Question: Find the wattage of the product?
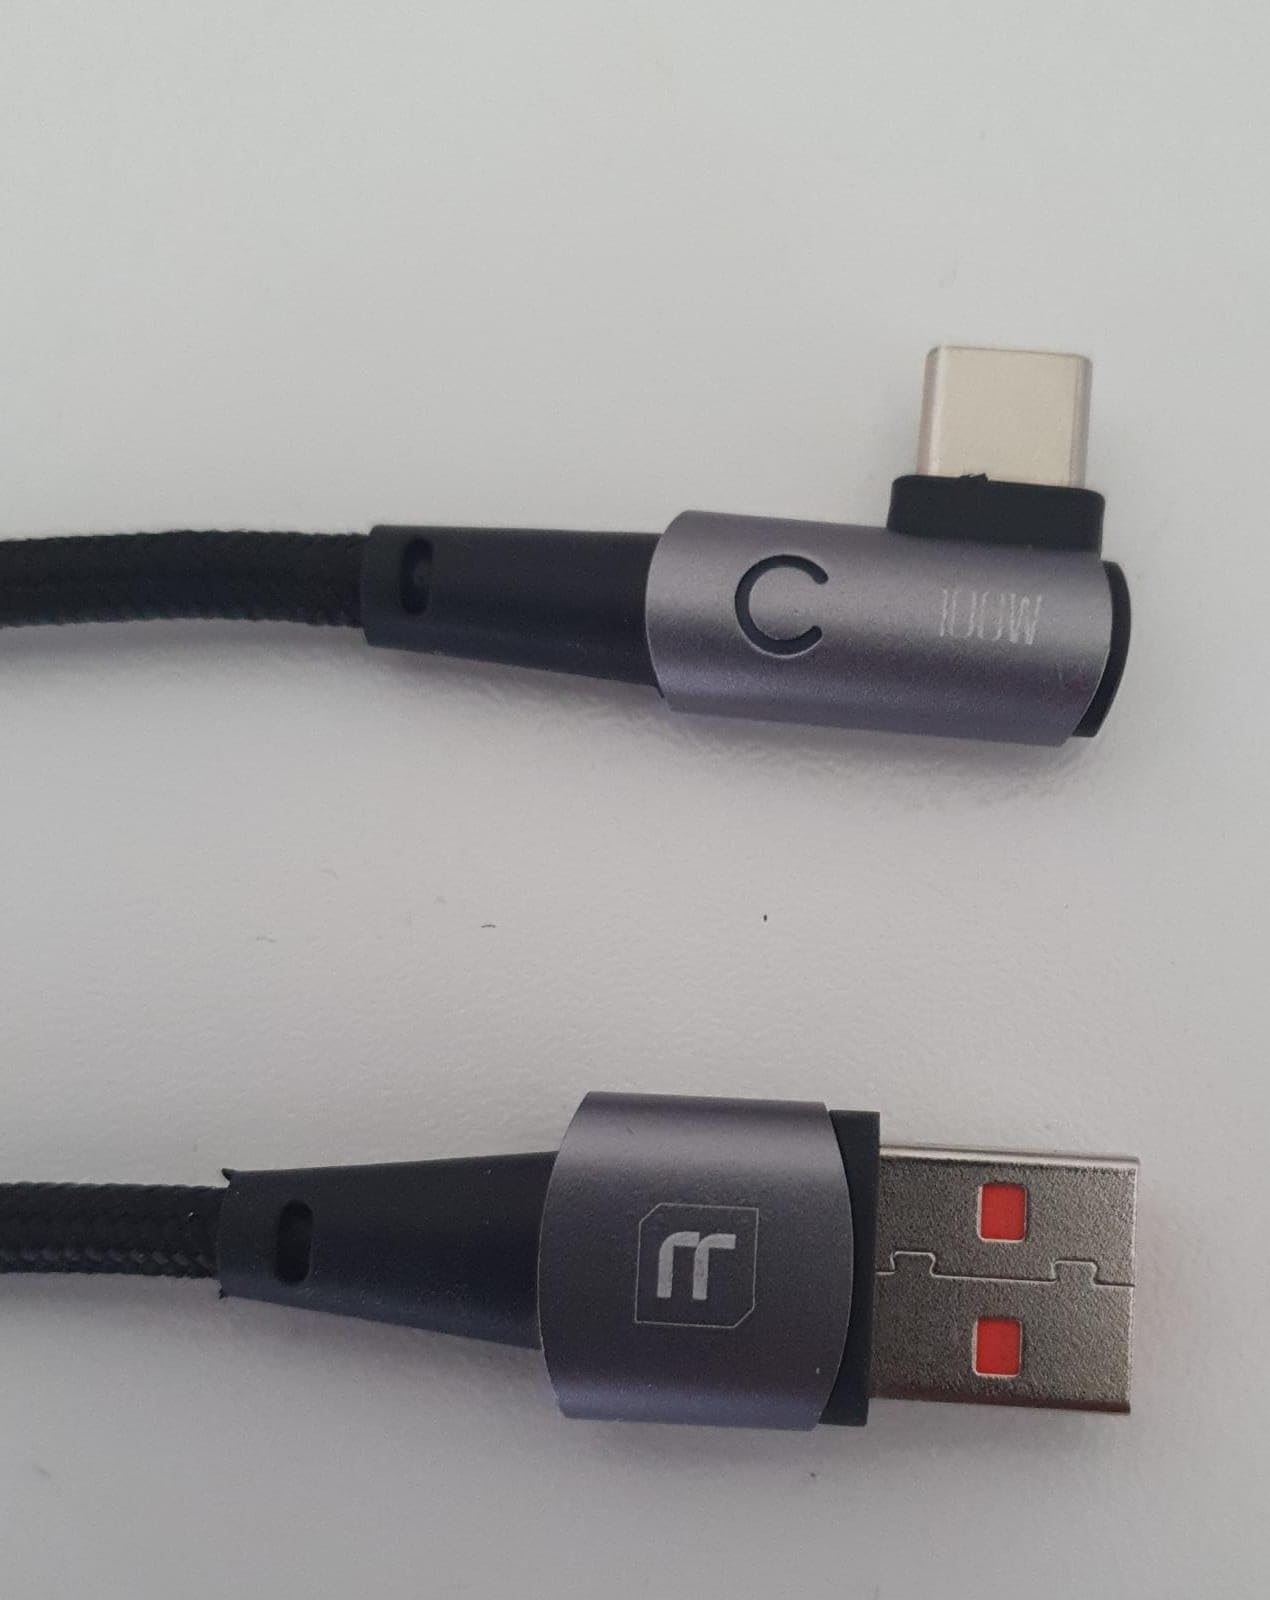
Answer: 100.0 watt